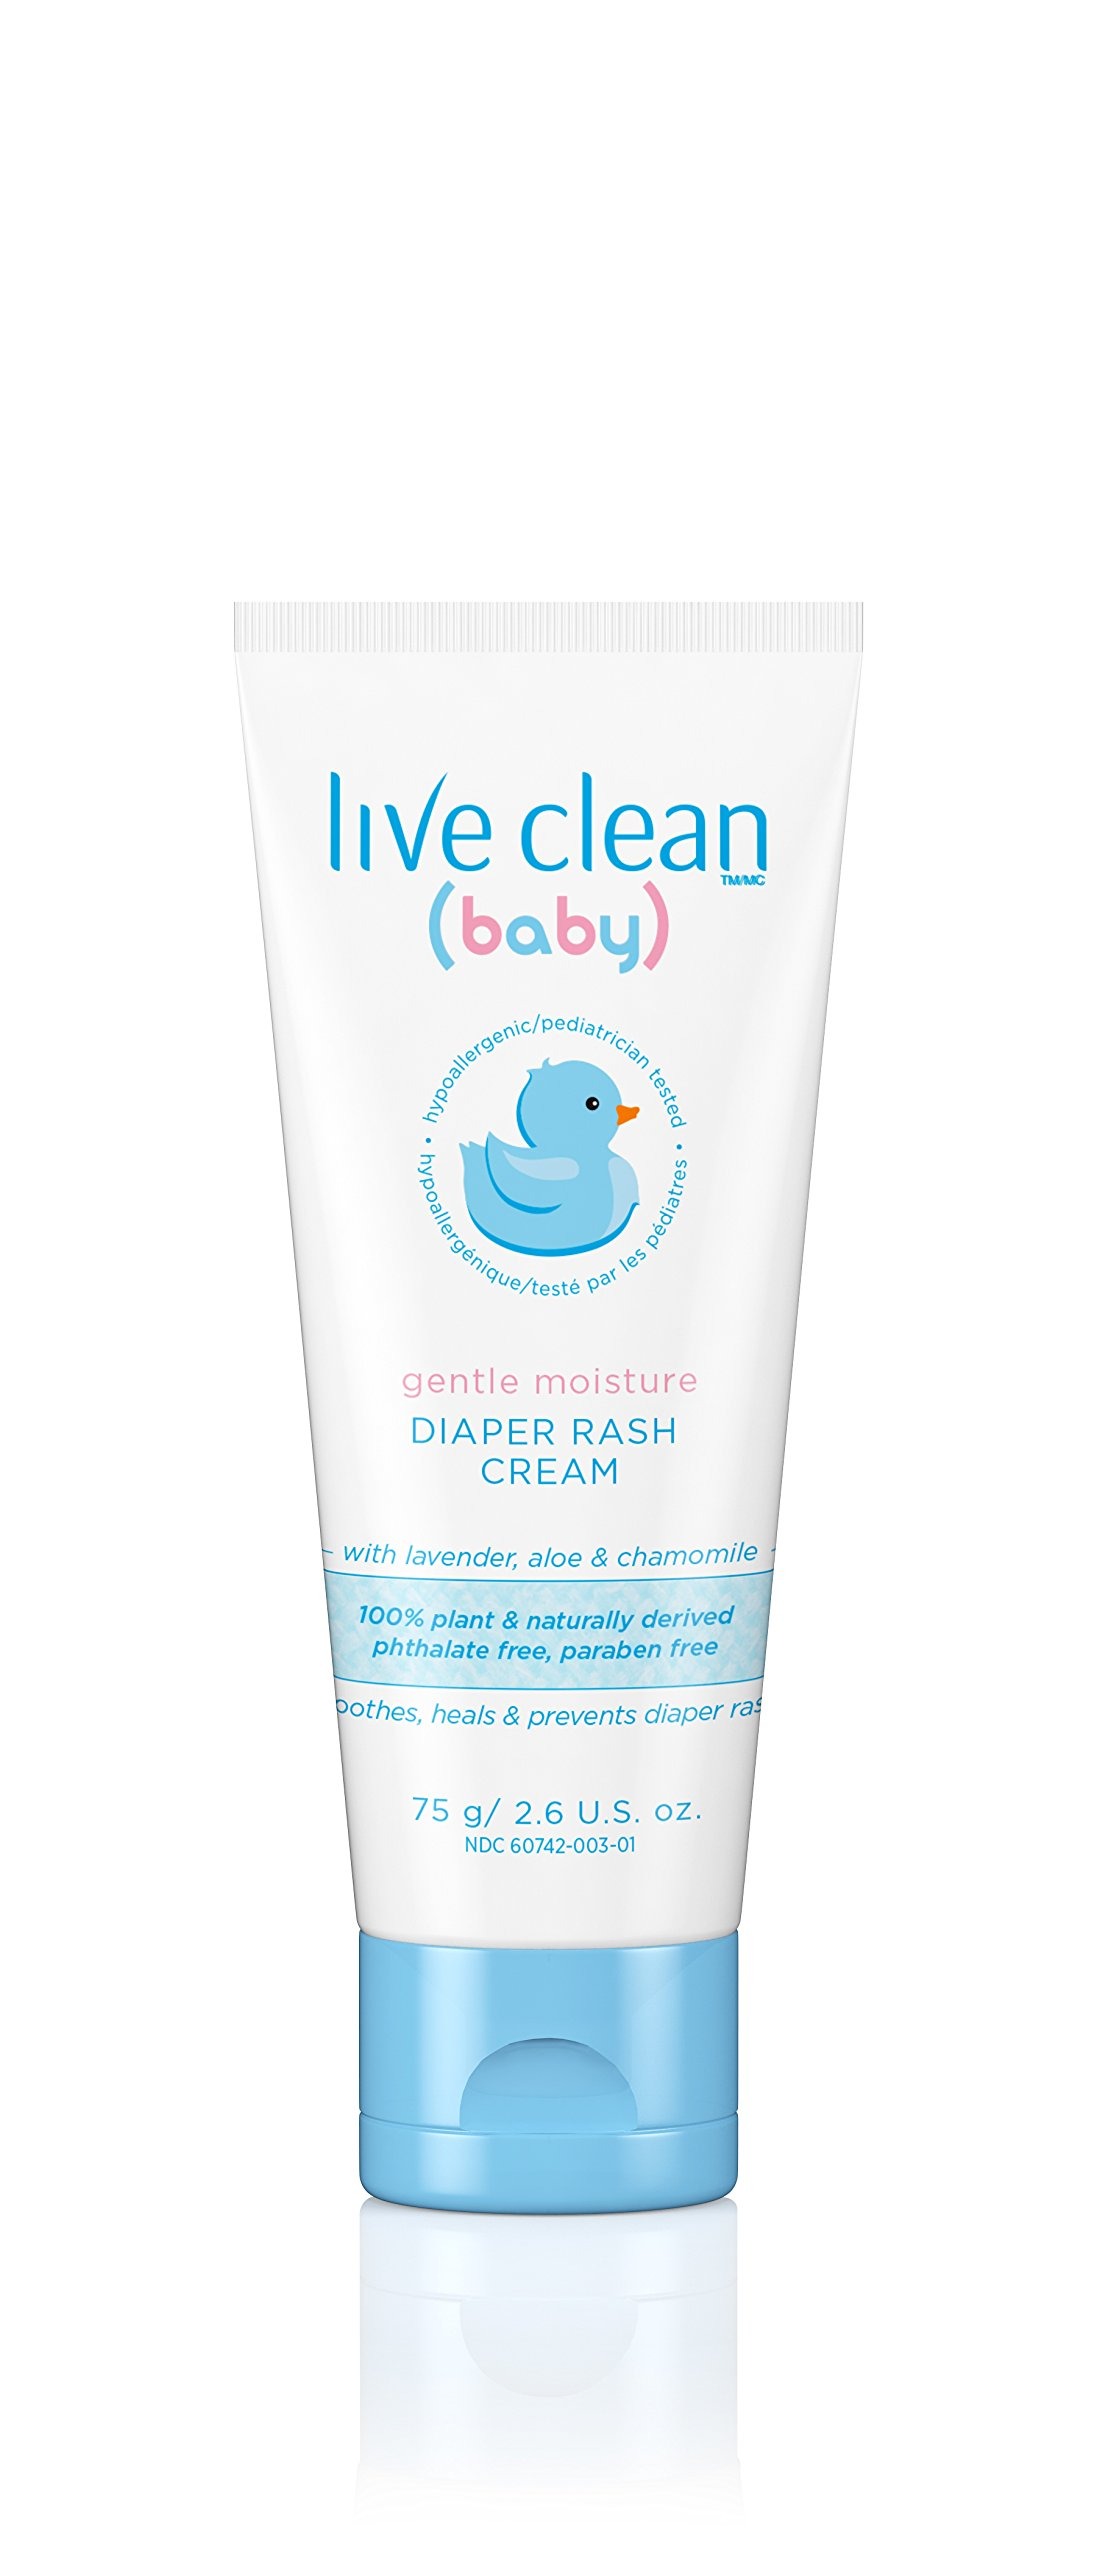
Item Name: Live Clean Baby Gentle Moisture Diaper Rash Cream, 2.6 oz
Bullet Point 1: Hypoallergenic, gentle diaper rash cream soothes, heals & prevents diaper rash
Bullet Point 2: A gentle formula with organic botanicals of lavender, aloe & chamomile softens chafed skin & provides a moisture barrier
Bullet Point 3: 100% plant & naturally derived, vegetarian formula
Bullet Point 4: Petrolatum-free, paraben-free, phthalate-free & phosphate-free; cruelty-free
Bullet Point 5: Pediatrician tested
Value: 2.6
Unit: Ounce

Price: 7.48